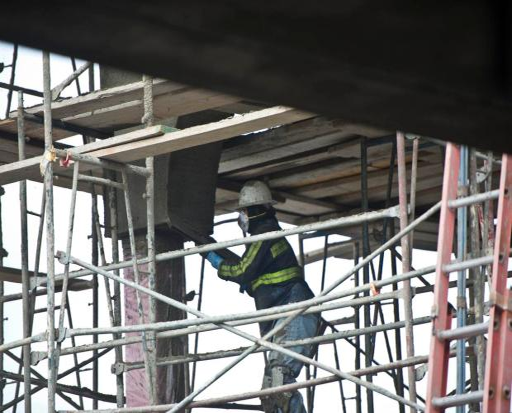
construction crews work on the pagoda - style temple on monday .